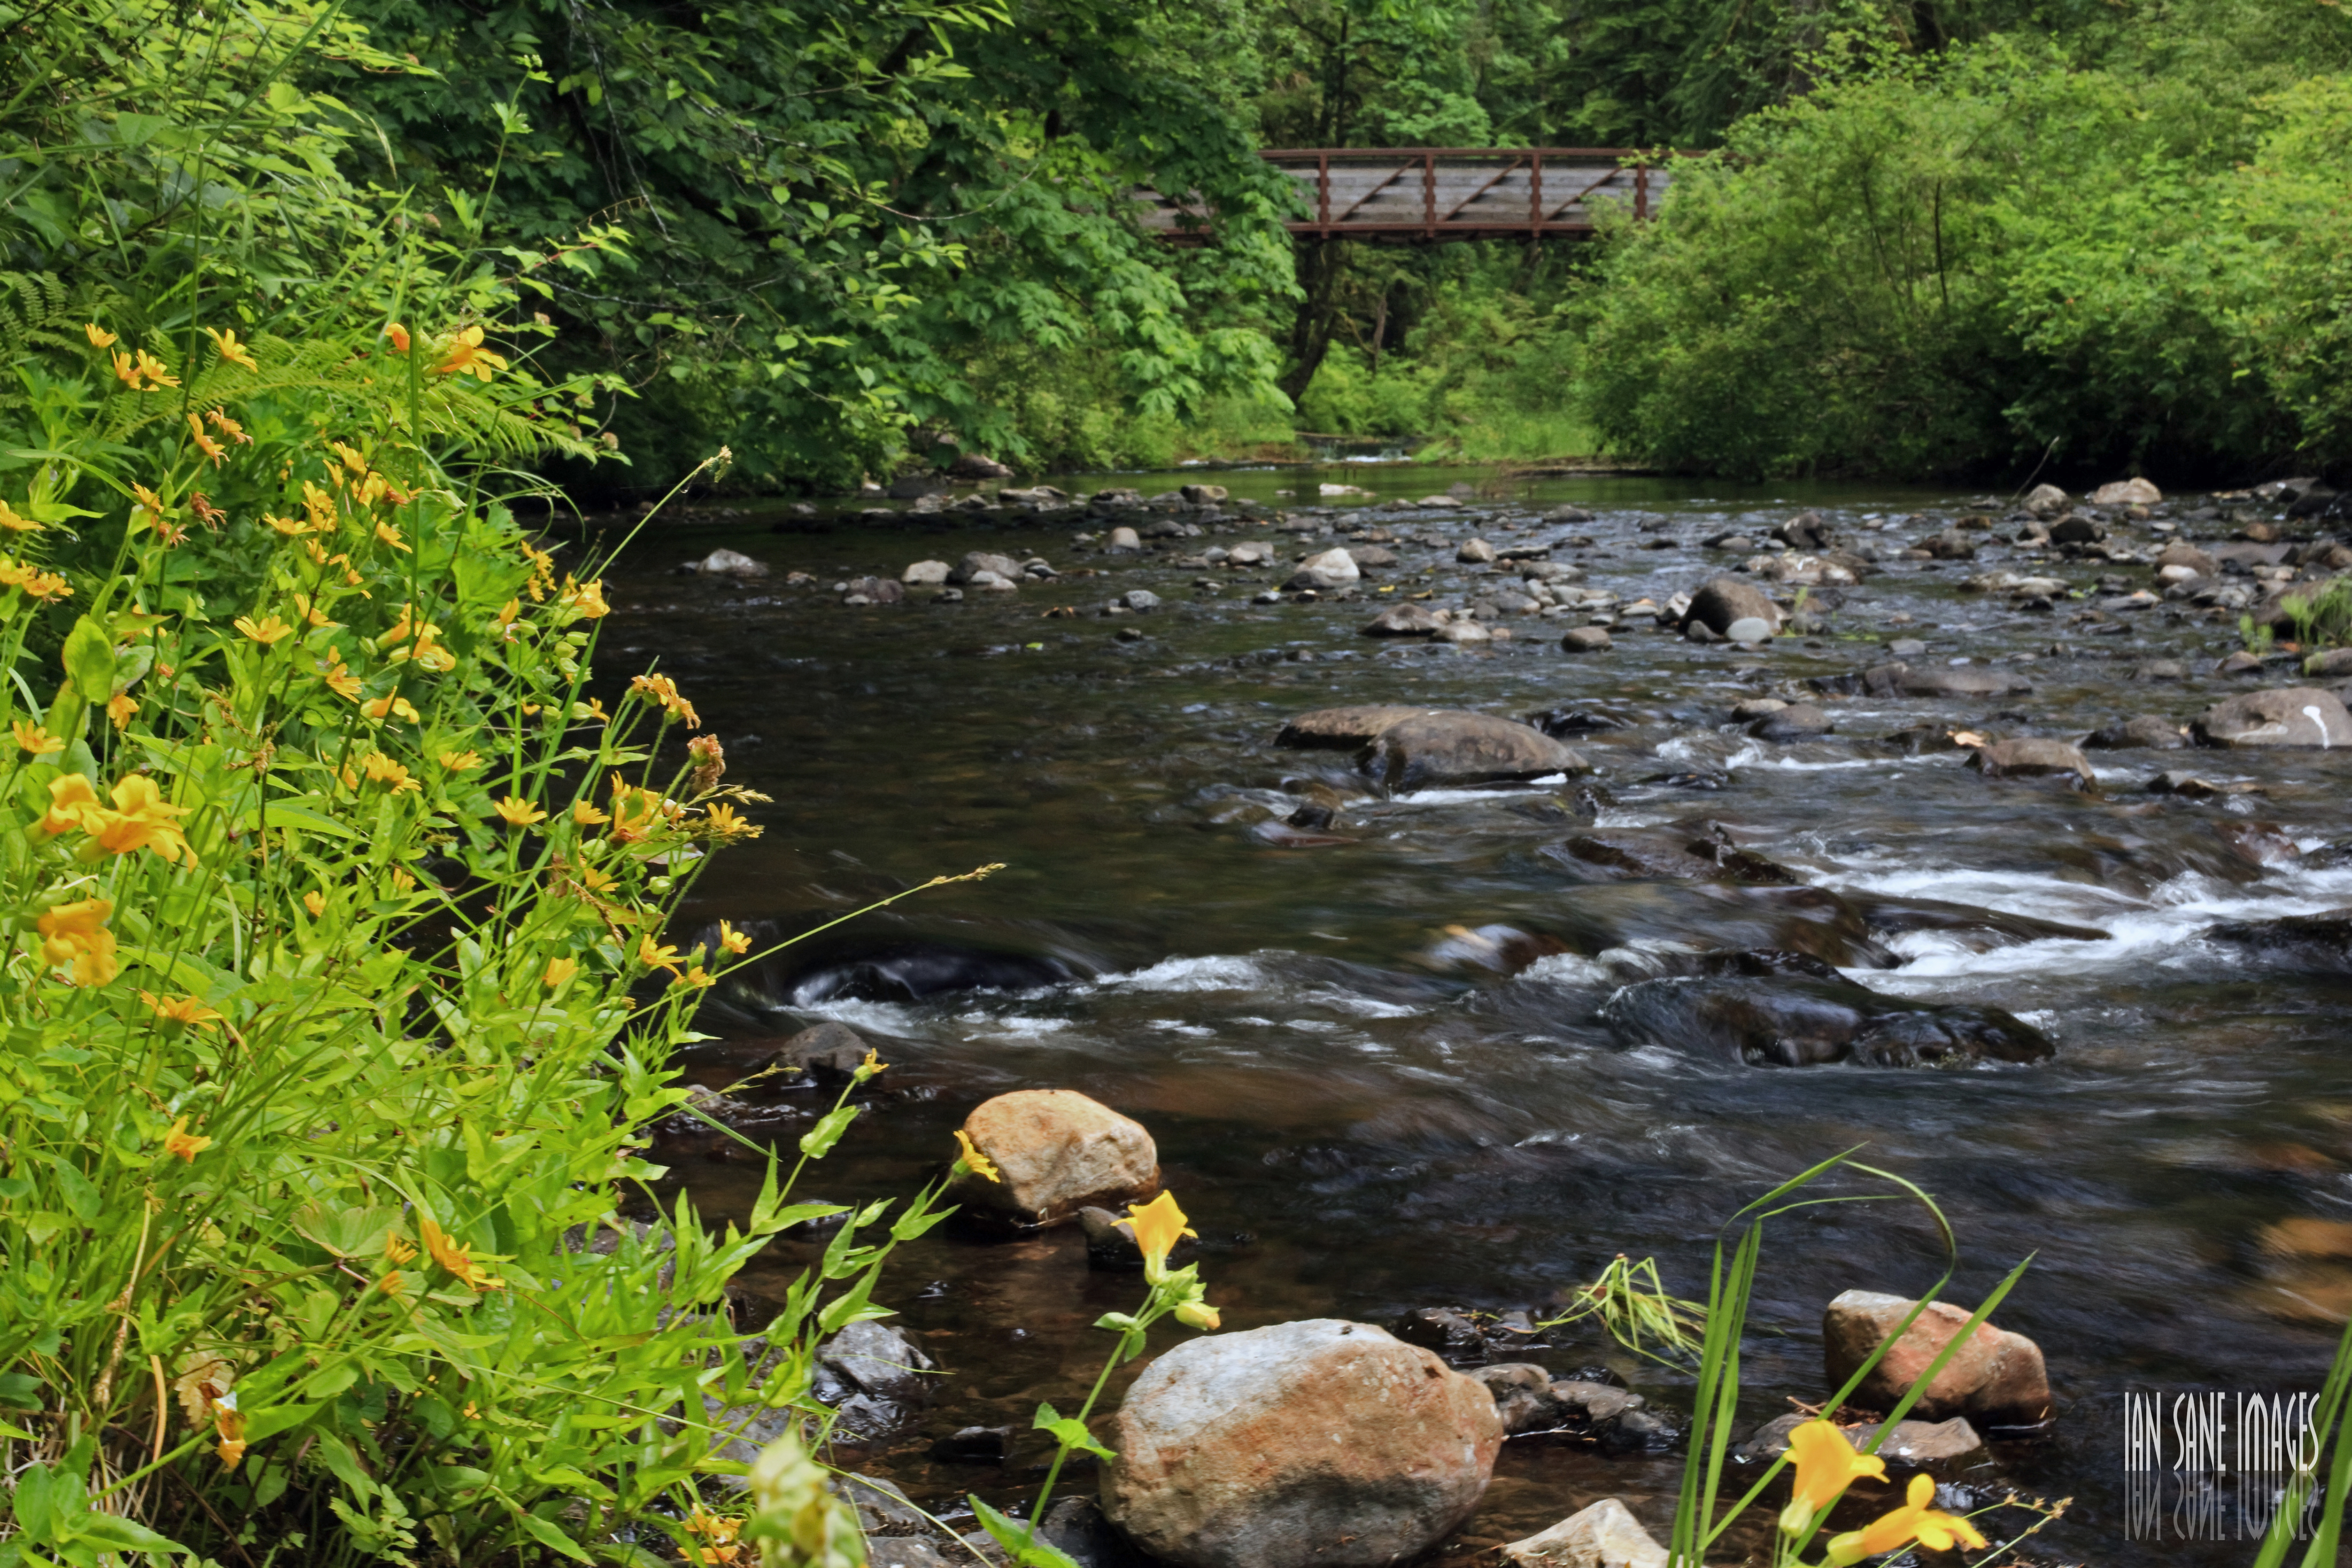
water, nature, forest, creek, wilderness, hiking, trail, bridge, river, pond, stream, jungle, hike, autumn, park, rest, body of water, flowers, of, silver, rainforest, a, state, image, woodland, moment, watercourse, oregon, ian, eso, sane, sublimity, yo, necesito, lindsimafotoylugar, fish pond, natural environment, geographical feature